Habartice (Jindřichov)

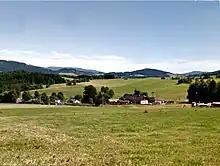
Habartice

Habartice is a village and administrative part of Jindřichov in Šumperk District in the Olomouc Region of the Czech Republic.